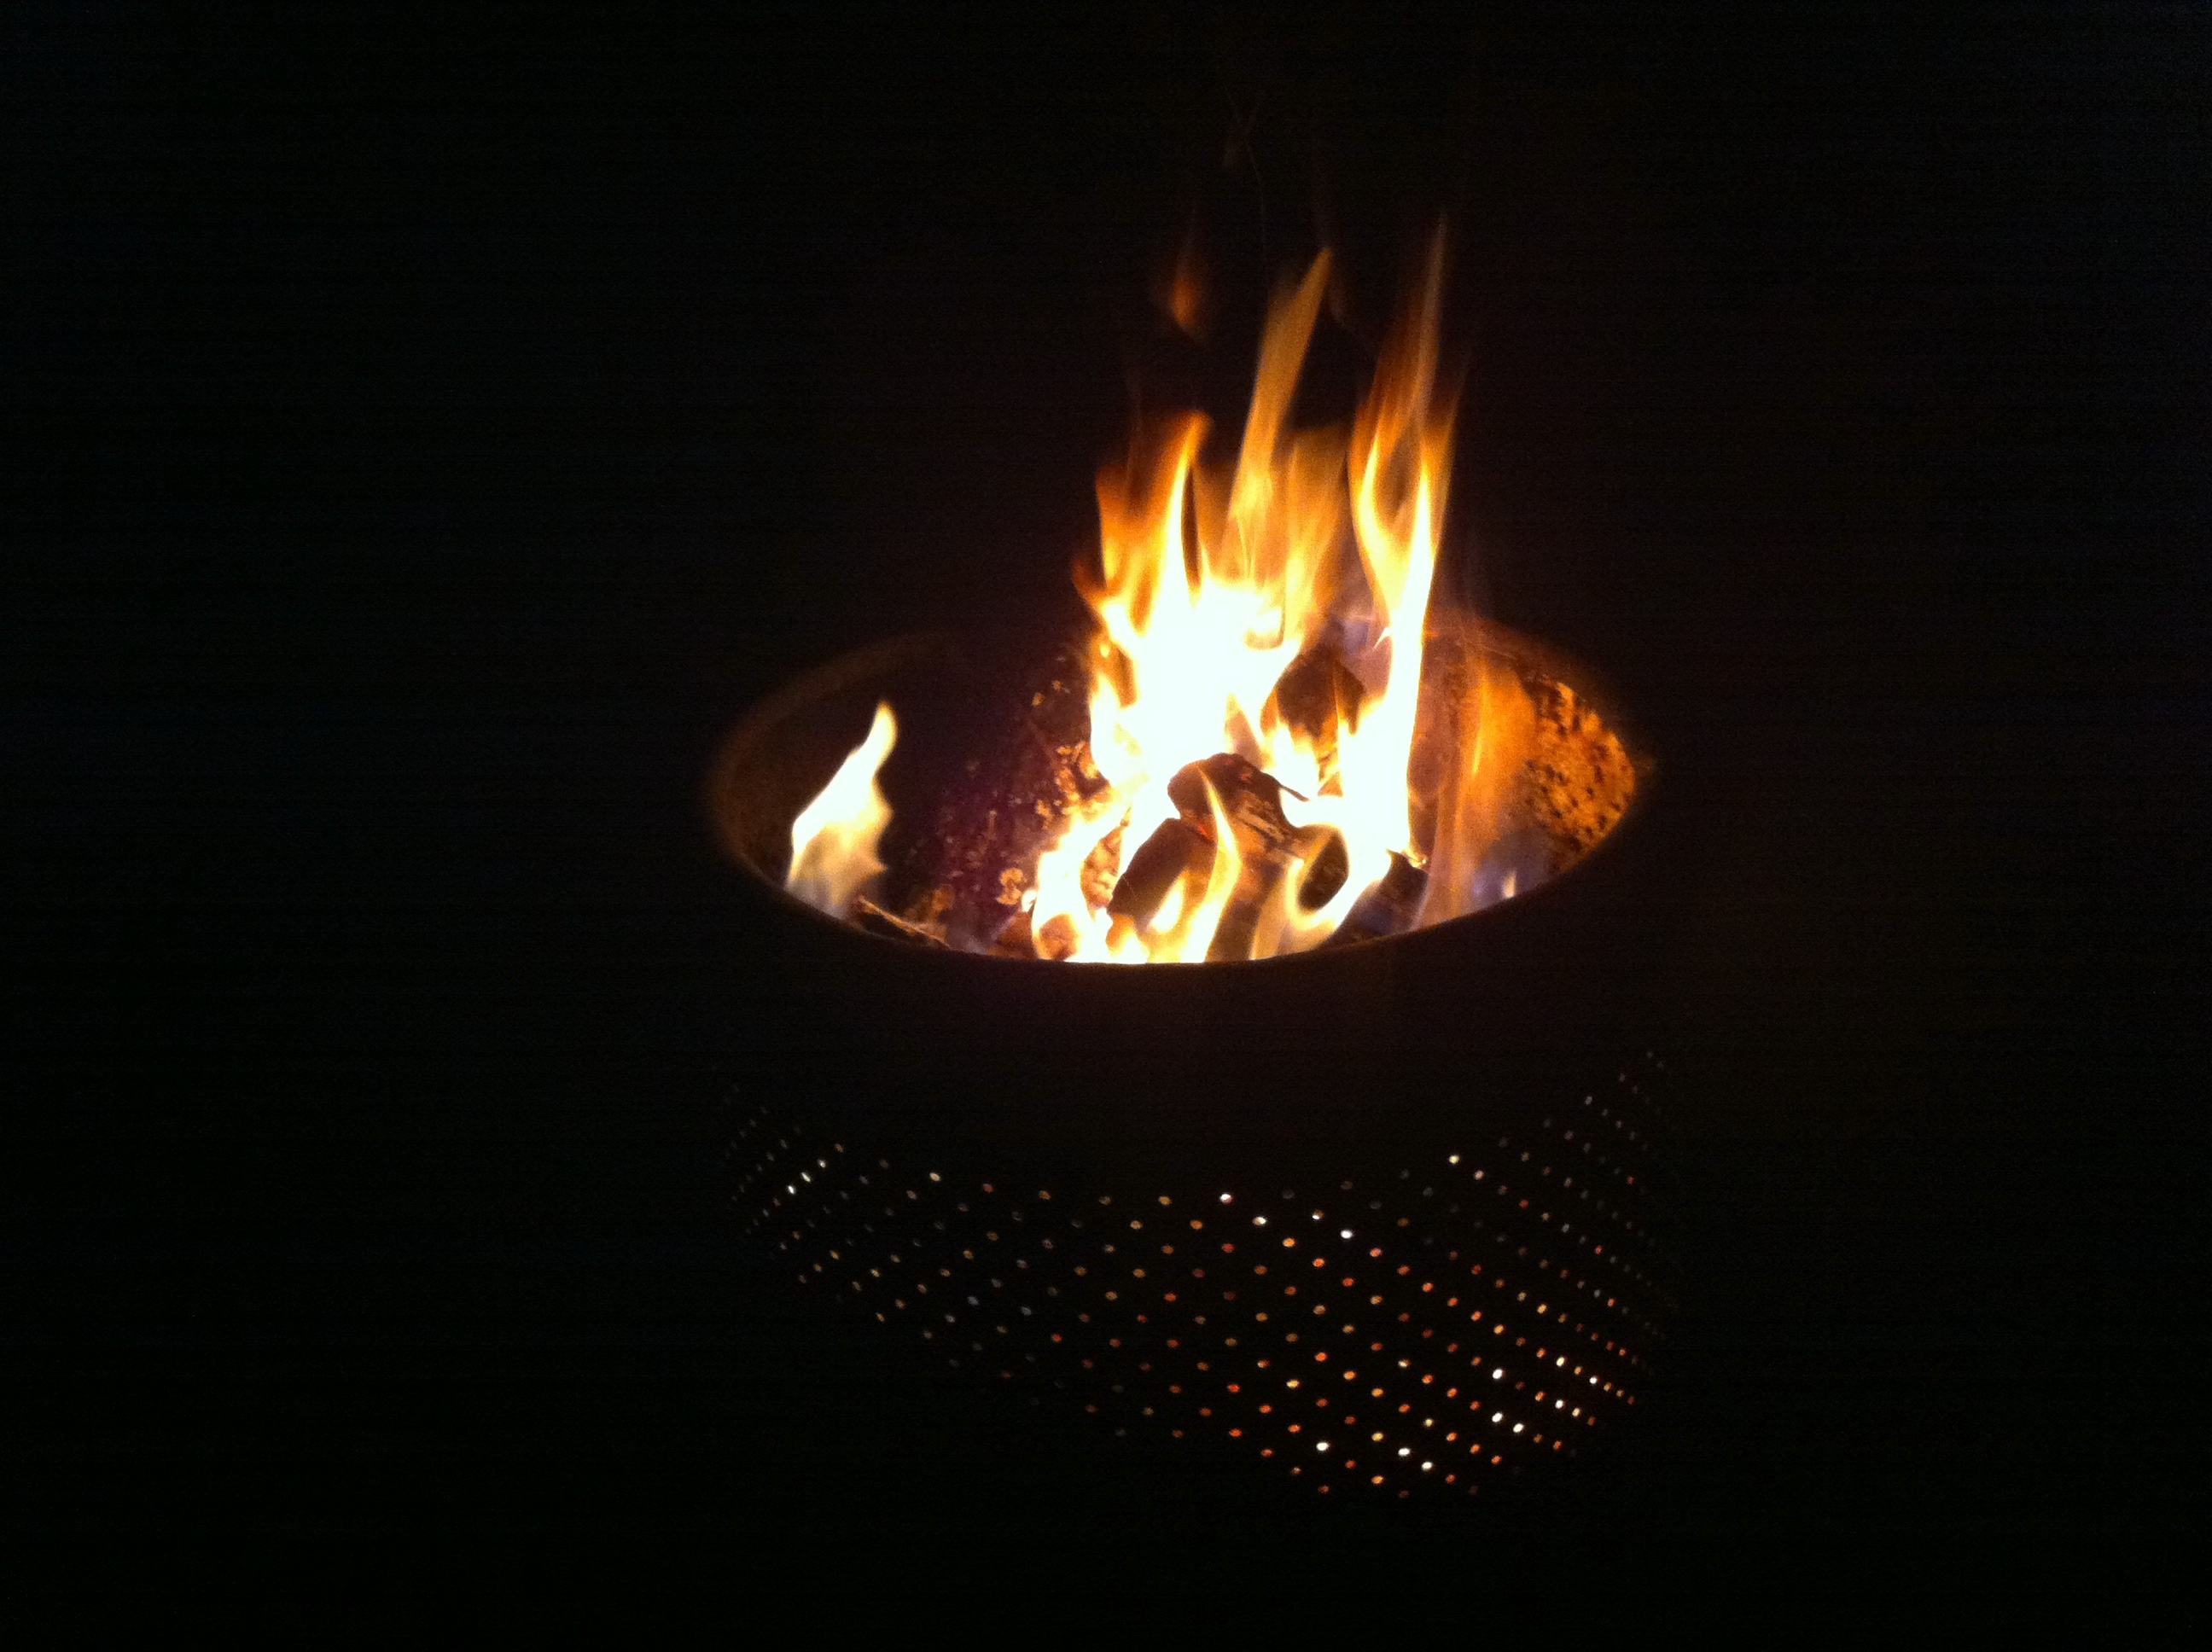
flame, fire, darkness, campfire, bonfire